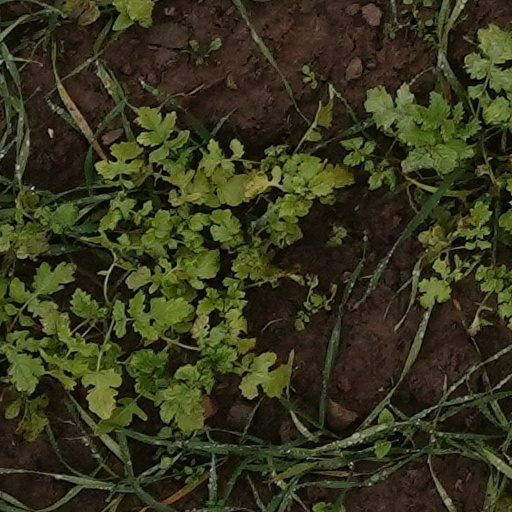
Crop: wheat